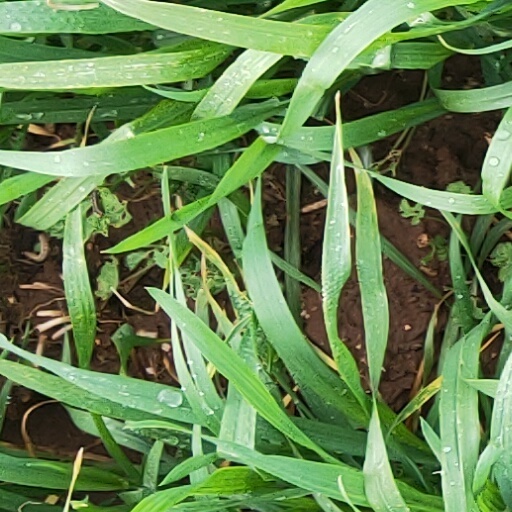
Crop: wheat